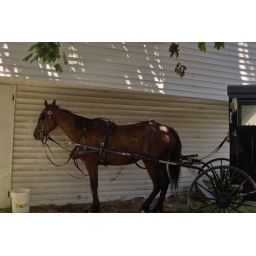
with 28-70mm EX DG lens, processed in SPP3.5.2 with auto white balance to 1M+5Y